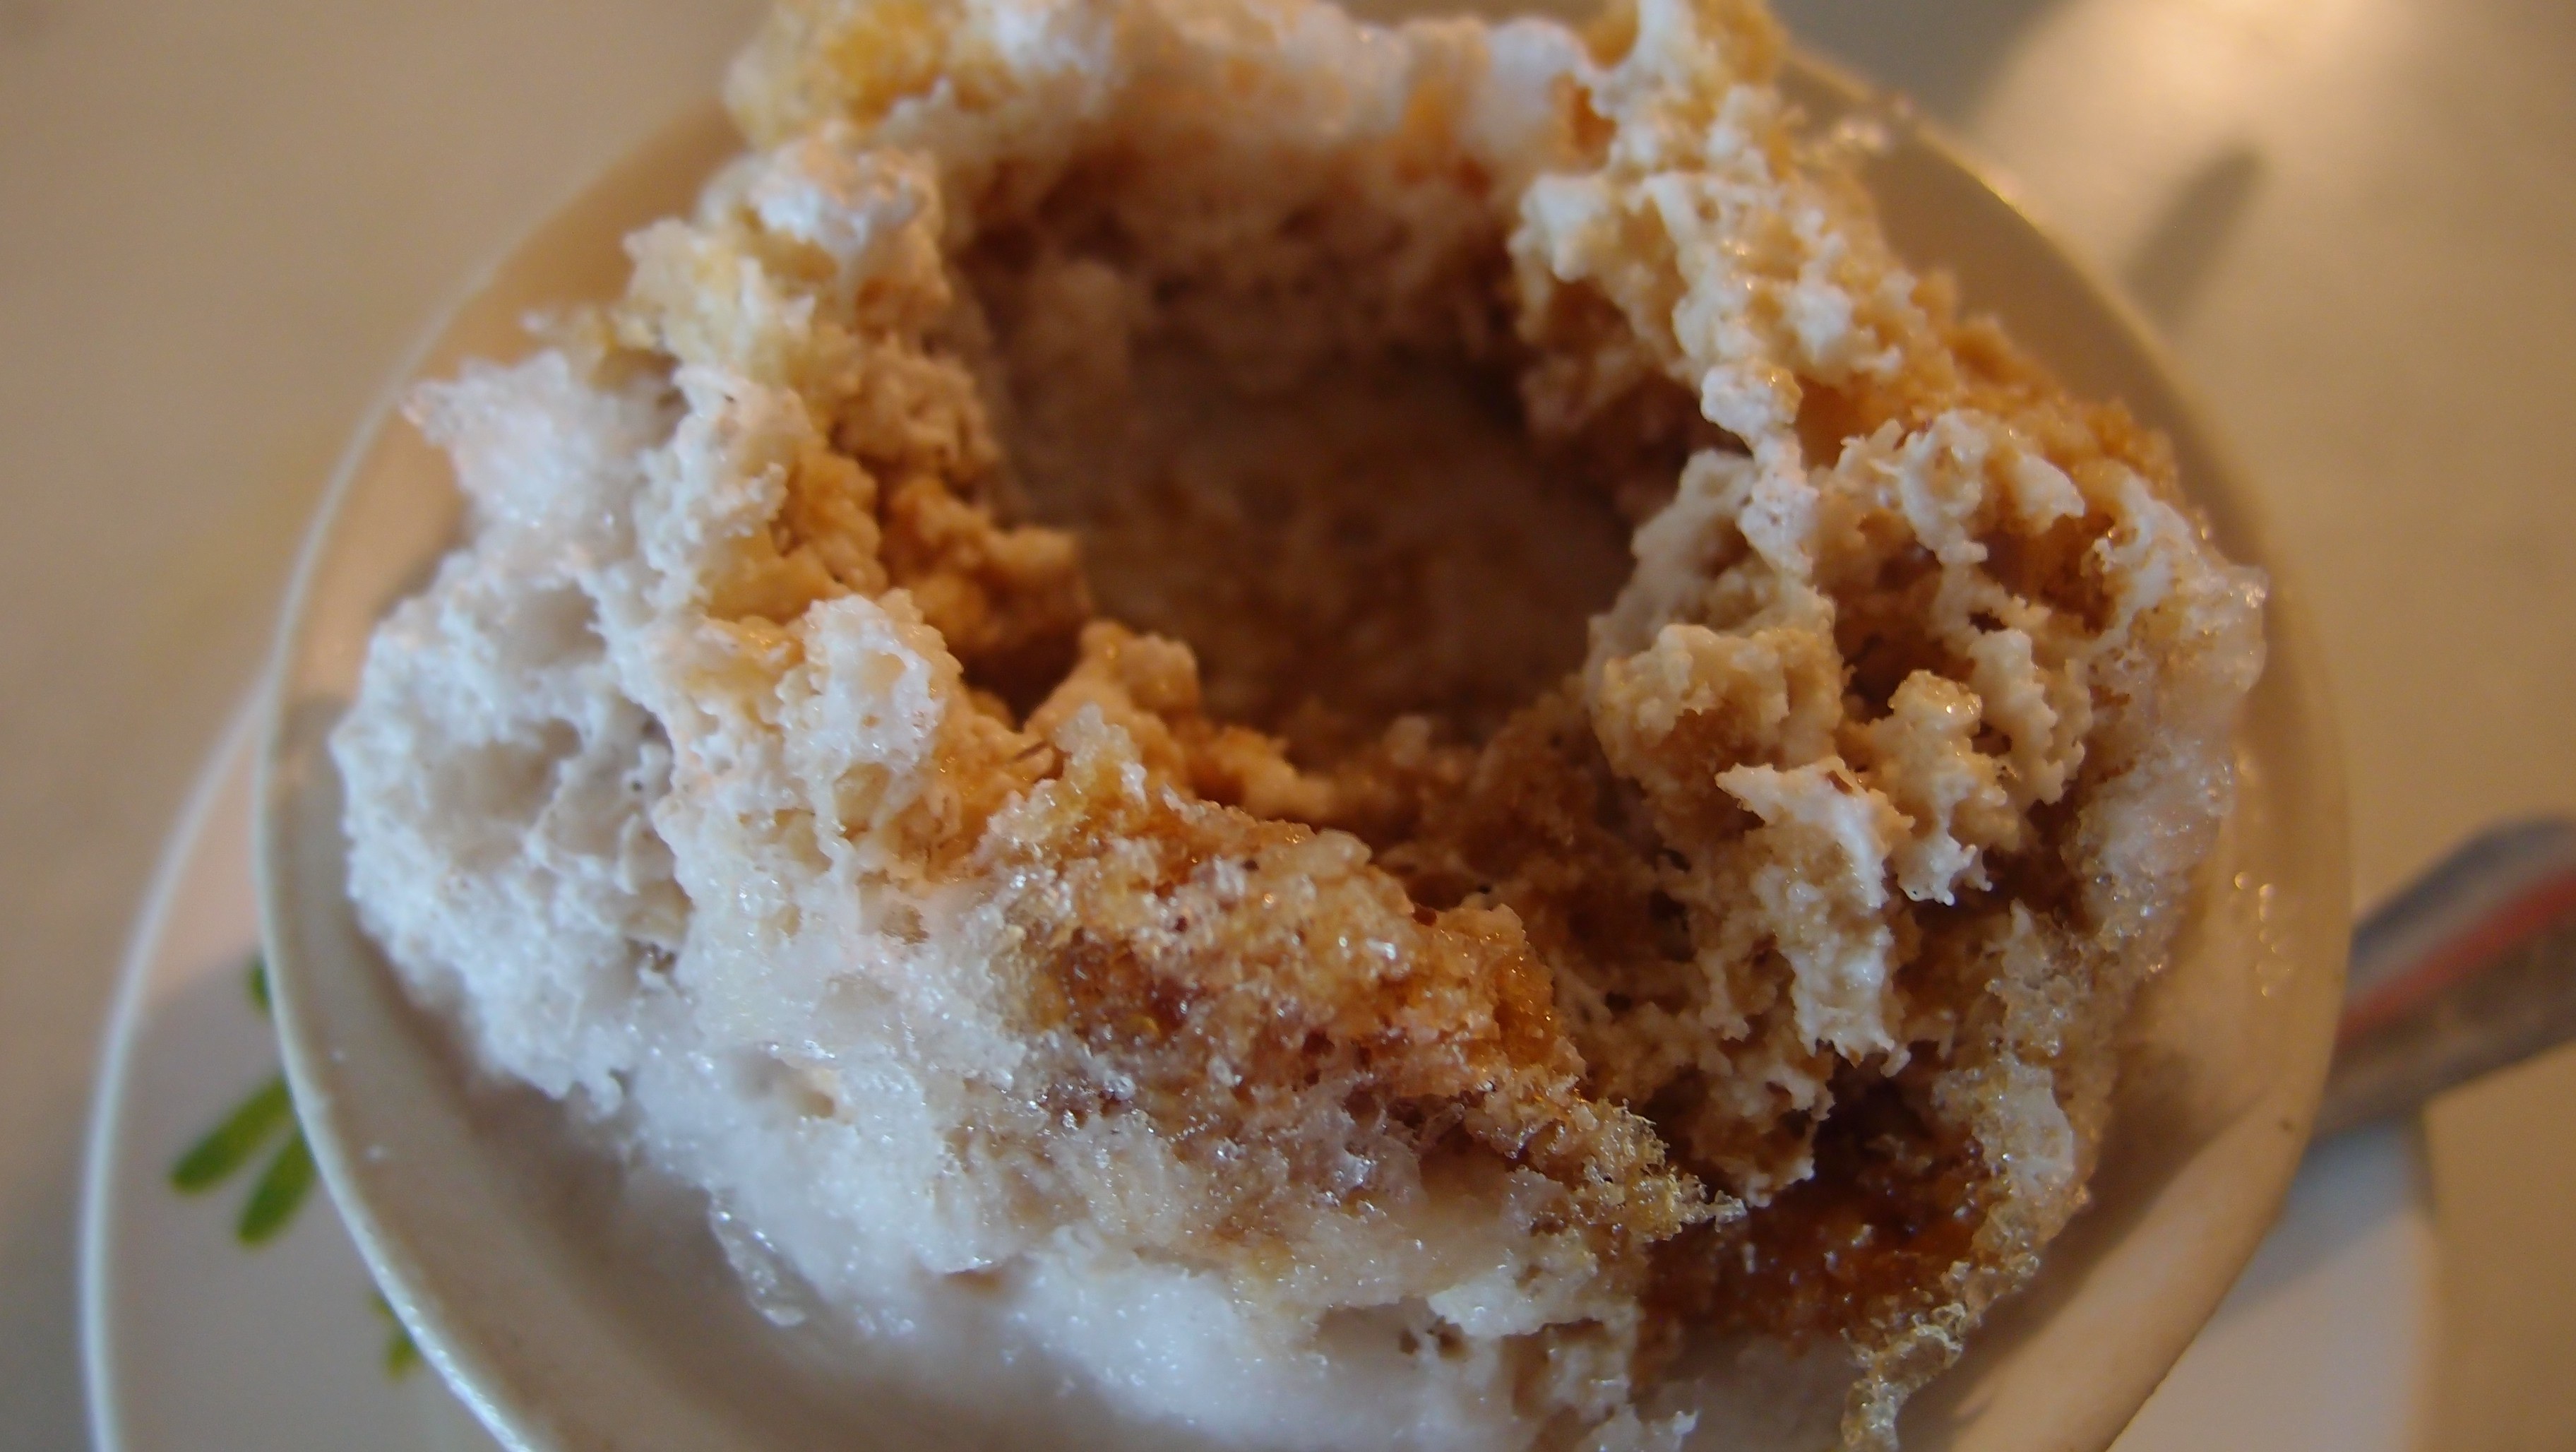
dish, food, produce, baking, dessert, cuisine, cake, coconut, icing, sweetness, baked goods, flavor